Metro TV (Indonesian TV network)

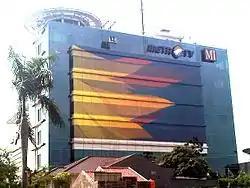
Media Group office in Kebon Jeruk, West Jakarta, the headquarters of Metro TV.

PT Media Televisi Indonesia, operating as Metro TV, is an Indonesian free-to-air television news network based in West Jakarta. It was launched on 25 November 2000, and now has over 52 relay stations all over the country. It is owned by Surya Paloh who also owns the "Media Indonesia" daily. These two, along with other newspapers distributed in different parts of Indonesia, are part of the Media Group.